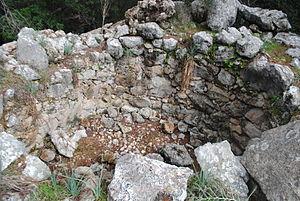
Cette liste non exhaustive recense les principaux sites mégalithiques des îles Baléares, en Espagne.